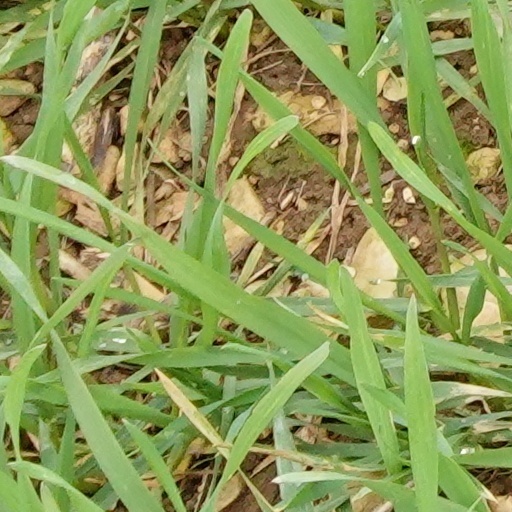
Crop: wheat